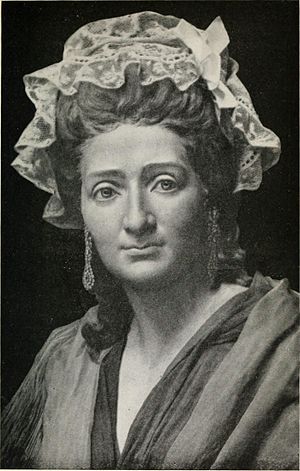
Marie Tussaud
Marie Tussaud også kaldt Marie Grosholtz var en schweizisk voksmodellør.